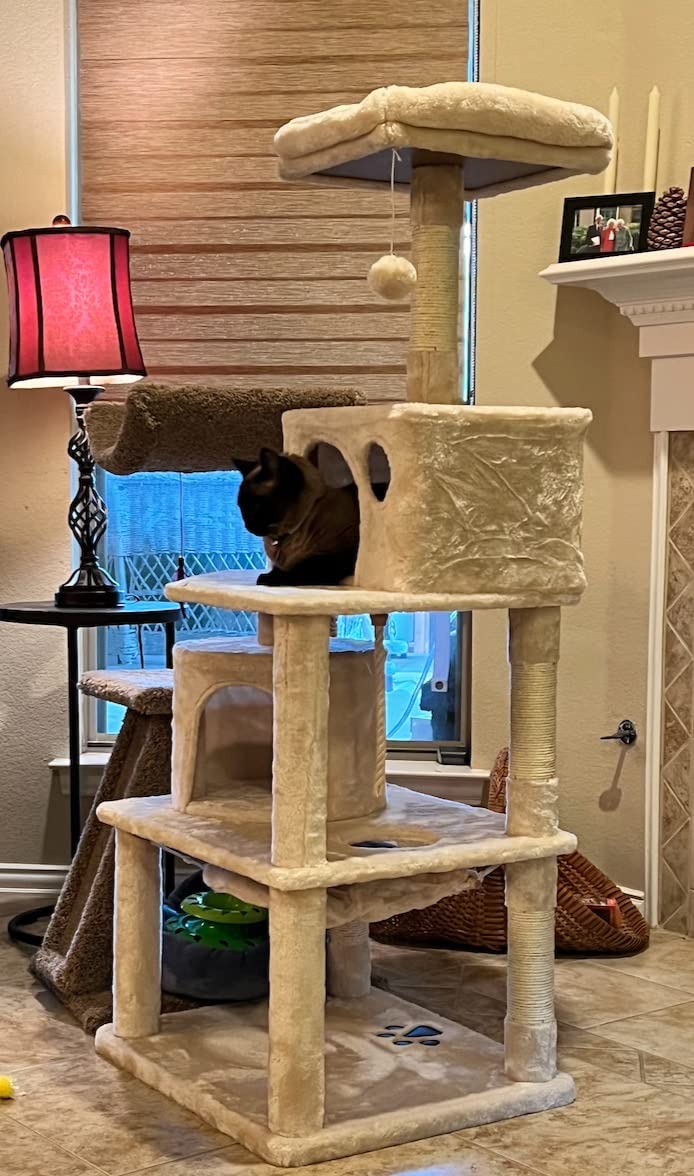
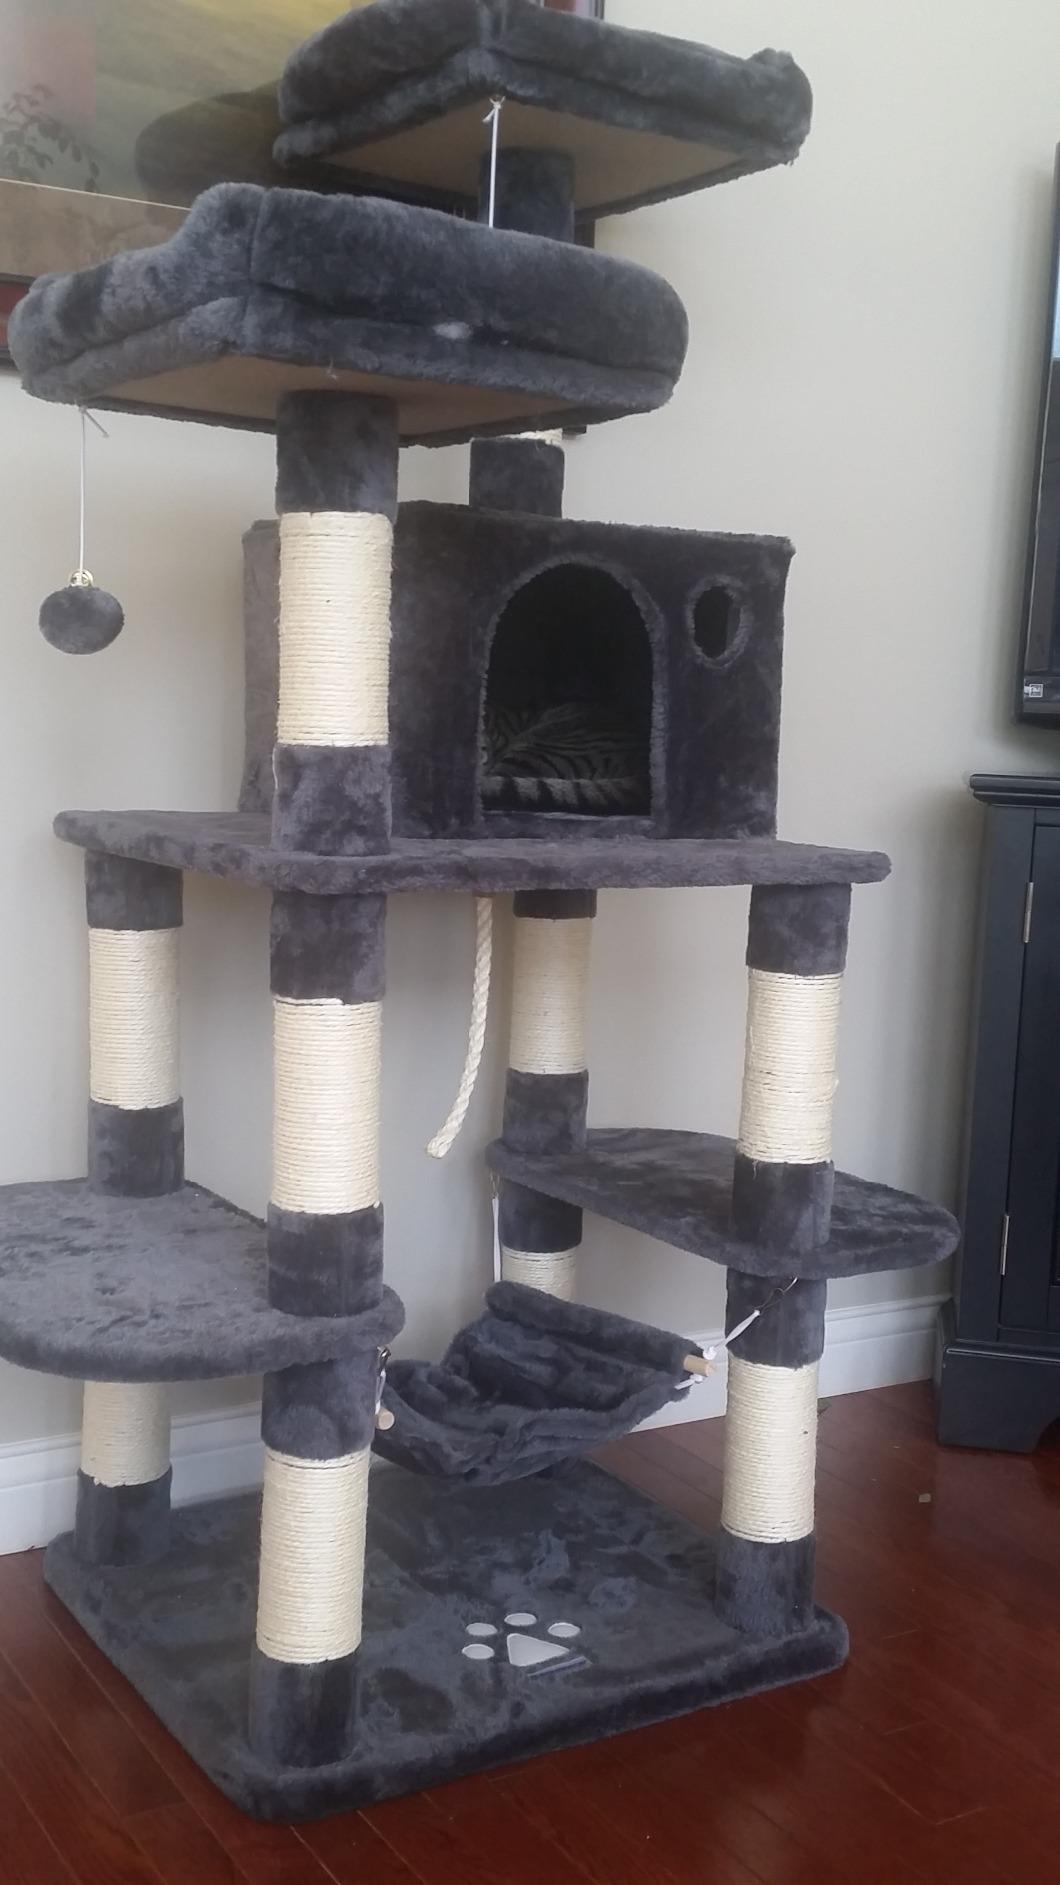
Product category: items_cat tree
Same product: no